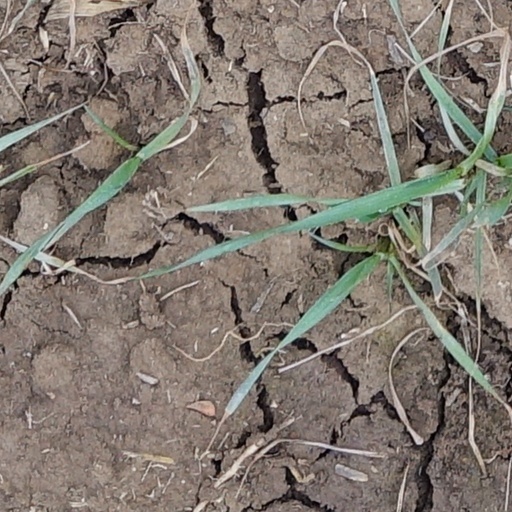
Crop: wheat